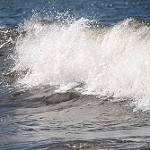
Label: sea